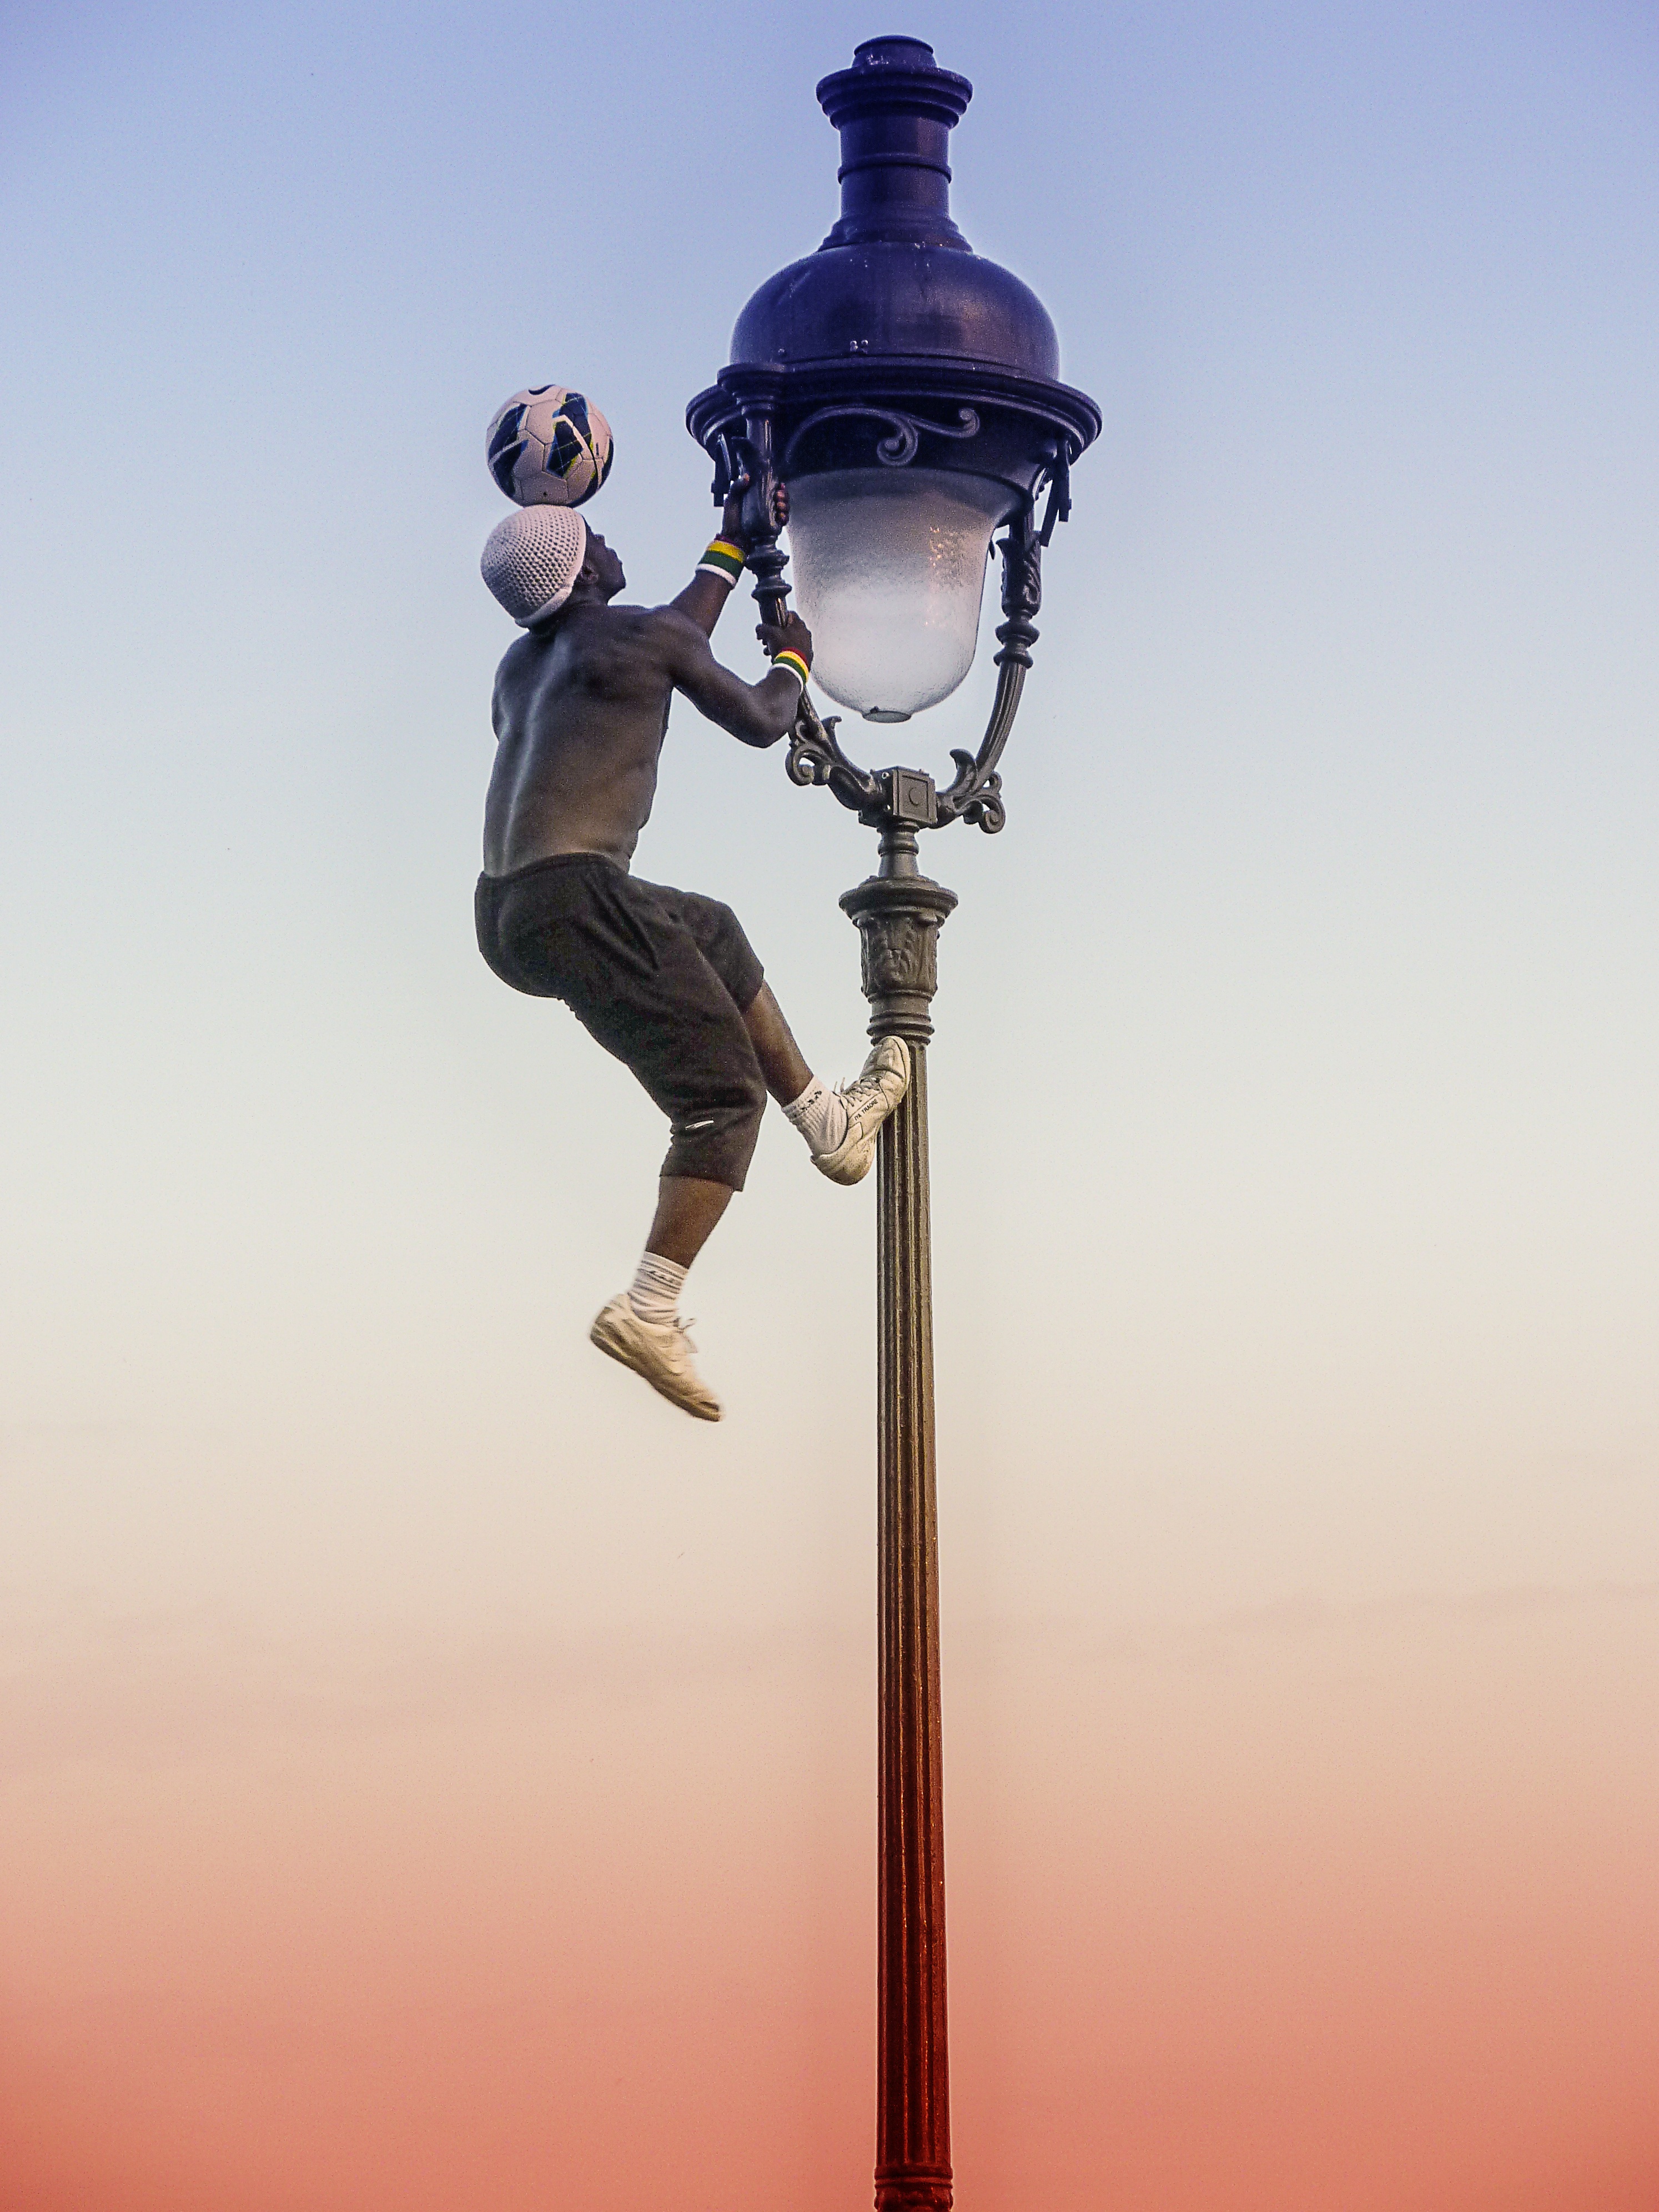
man, paris, france, evening, vehicle, blue, street light, football, lighting, street art, sculpture, pawn, light fixture, football match, european championship, atmosphere of earth